Amikam

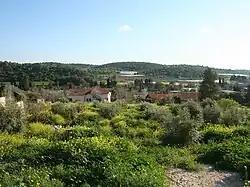

Amikam is a moshav in northern Israel. Located near Zikhron Ya'akov, it falls under the jurisdiction of Alona Regional Council, whose headquarters are located in the moshav. In , it had a population of . West of the moshav is the Alona Park with the archaeological site Mey Kedem near the coastal city of Caesarea.